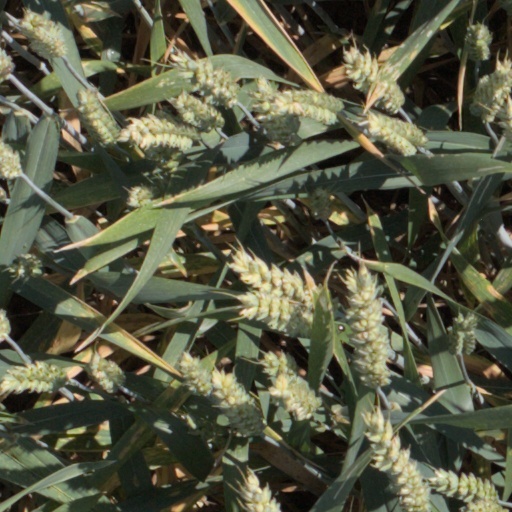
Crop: wheat